Question: Please indicate a possible affordance area of the sit_on_chair that can be used for sitting
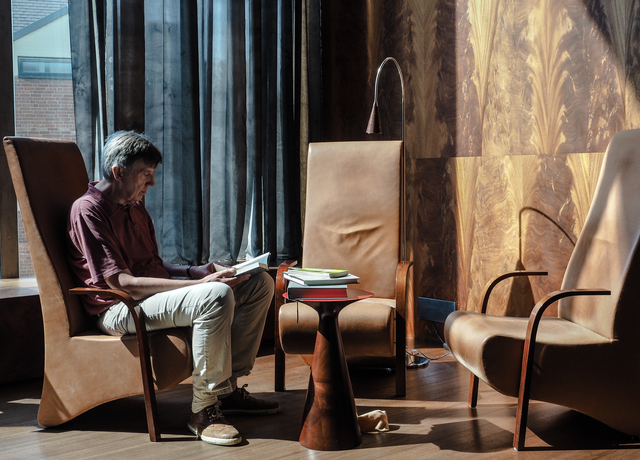
Answer: [454.5, 310, 615.5, 344]